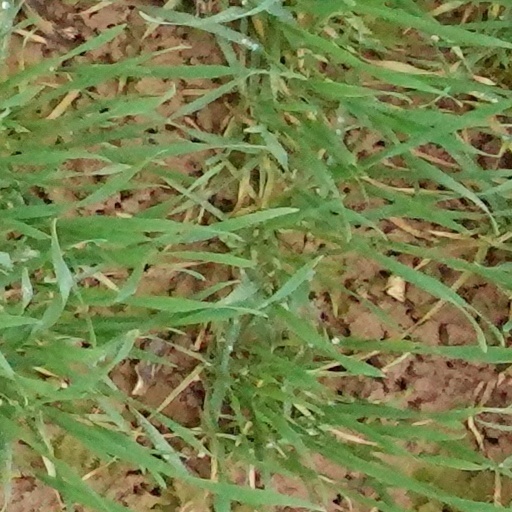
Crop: wheat